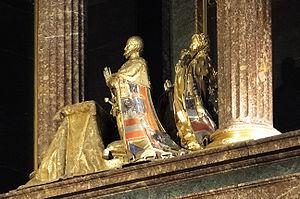
Philippe II, né le 21 mai 1527 à Valladolid et mort le 13 septembre 1598 au palais de l'Escurial, fils aîné de Charles Quint et d'Isabelle de Portugal, est roi d'Espagne, de Naples et de Sicile, archiduc d'Autriche, duc de Milan et prince souverain des Pays-Bas de l'abdication de son père en 1555 à sa mort. Il devient également roi de Portugal après l'extinction de la maison d'Aviz, en 1580. Du fait de son mariage avec Marie Tudor, il est roi d'Angleterre de 1554 à 1558.